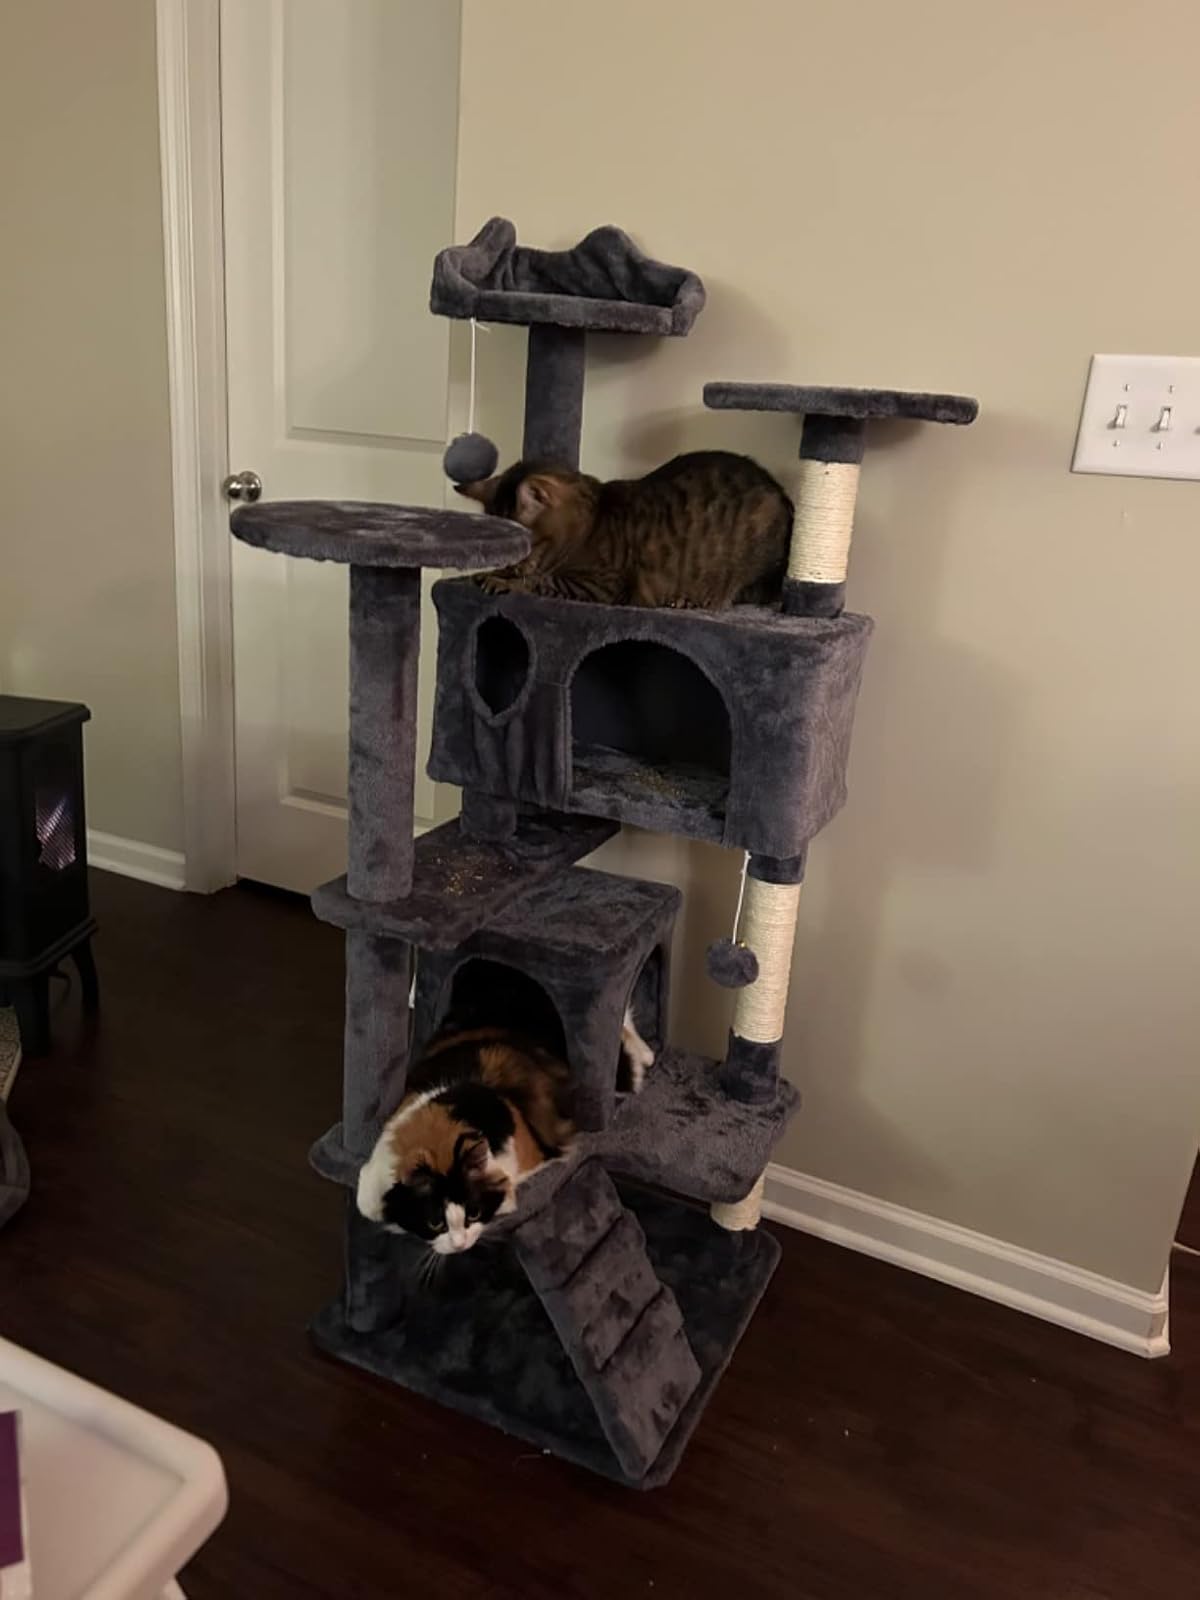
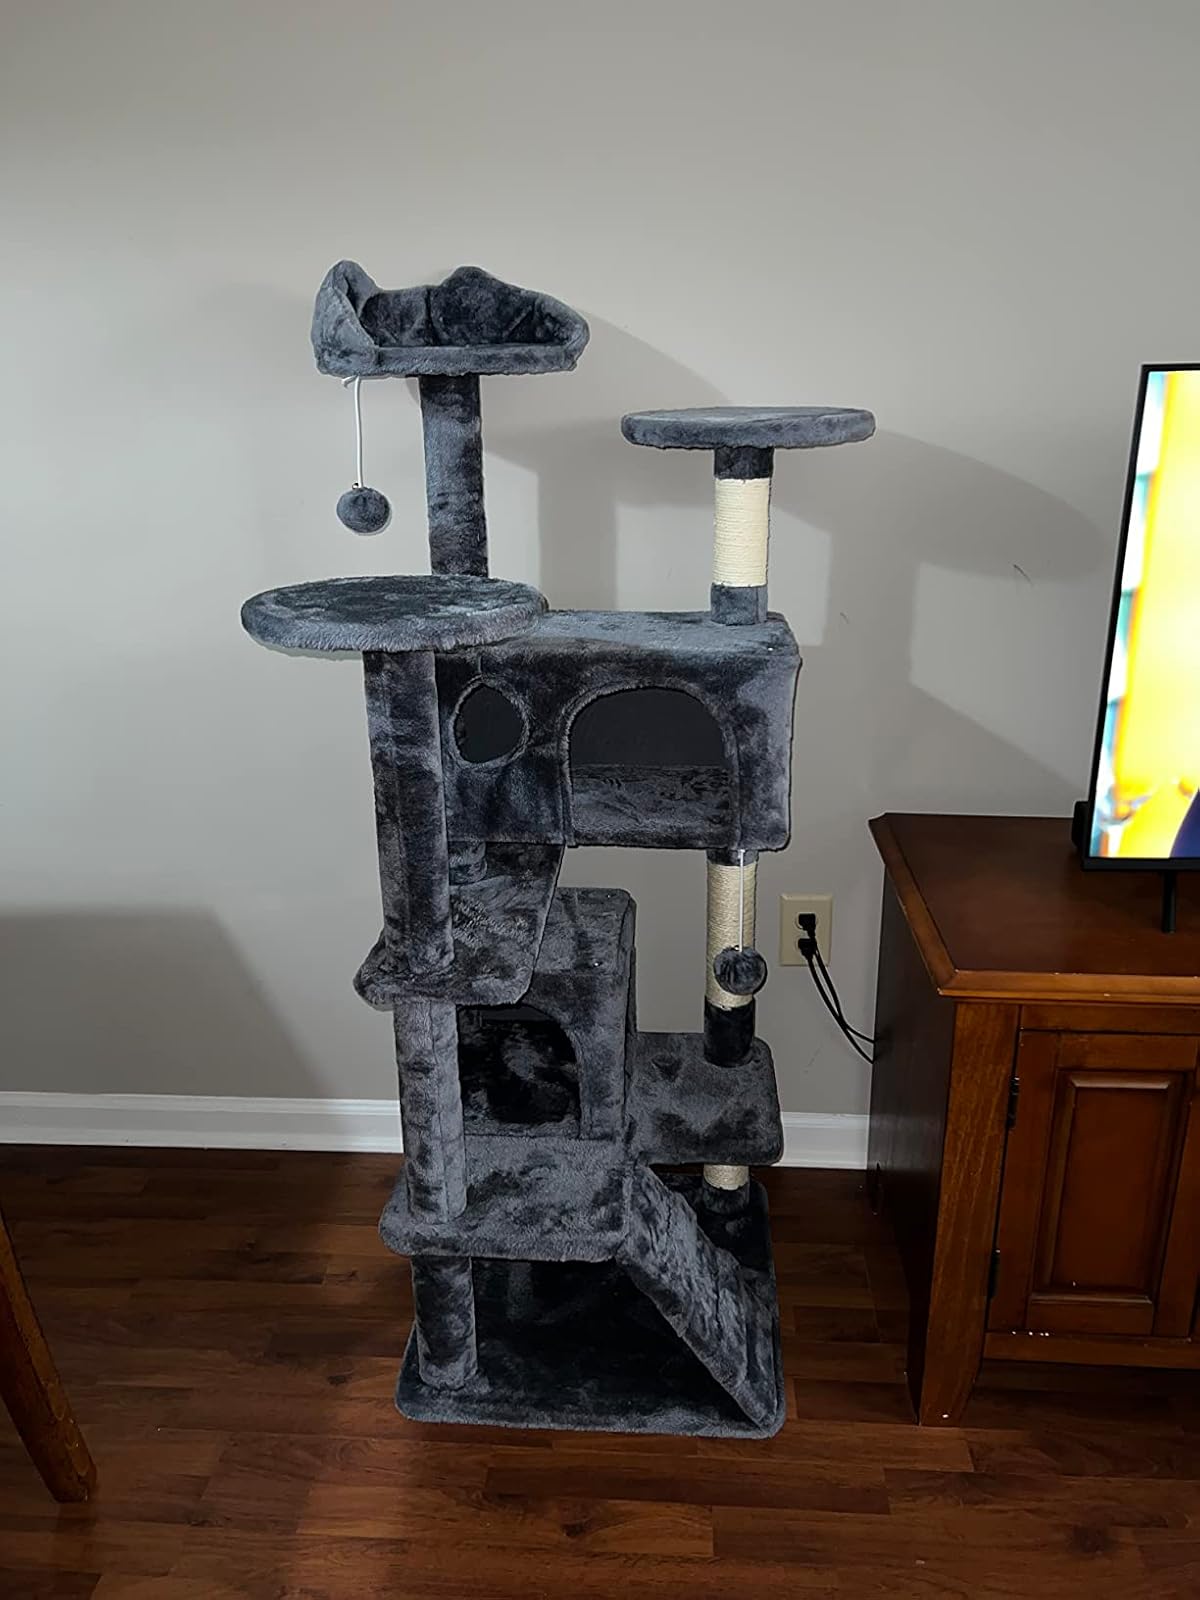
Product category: items_cat tree
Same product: yes